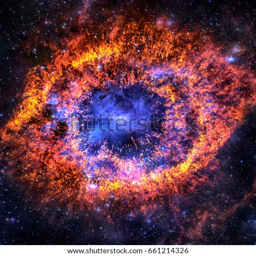
bright nebula with stars in outer space .